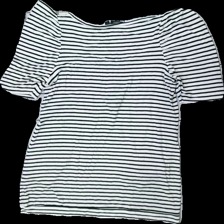
View: back
Type: Top
Category: Ladies
Brand: Lindex
Colors: White, Black
Material: 100% viskos
Pattern: Striped
Cut: C-collar
Size: L
Season: All
Damage: nopprigt
Damage location: middle left
Damage 2: nopprigt
Damage 2 location: middle right
Damage 3: luddigt
Damage 3 location: top center
Price range: <50
Recommended usage: Export
Description: randig top